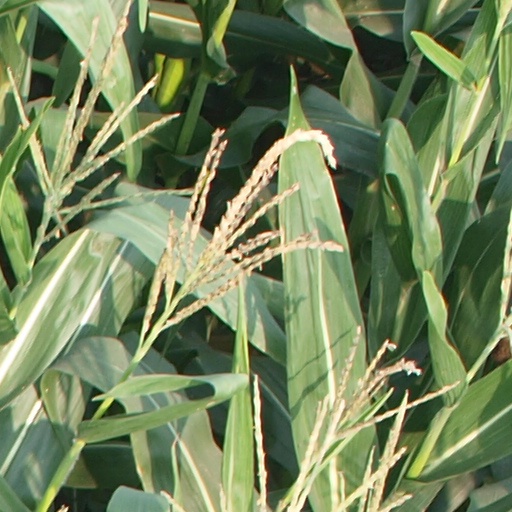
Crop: maize; corn